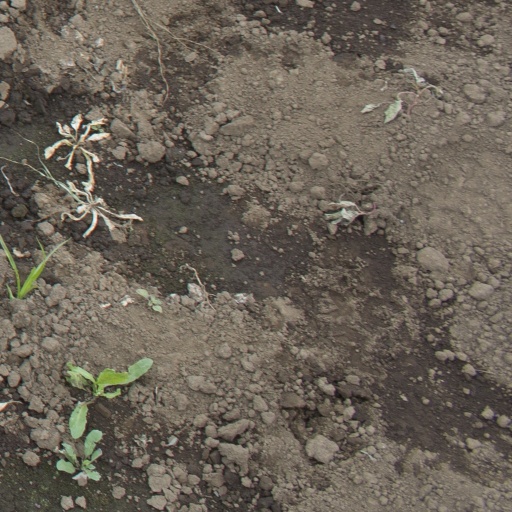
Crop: soybean